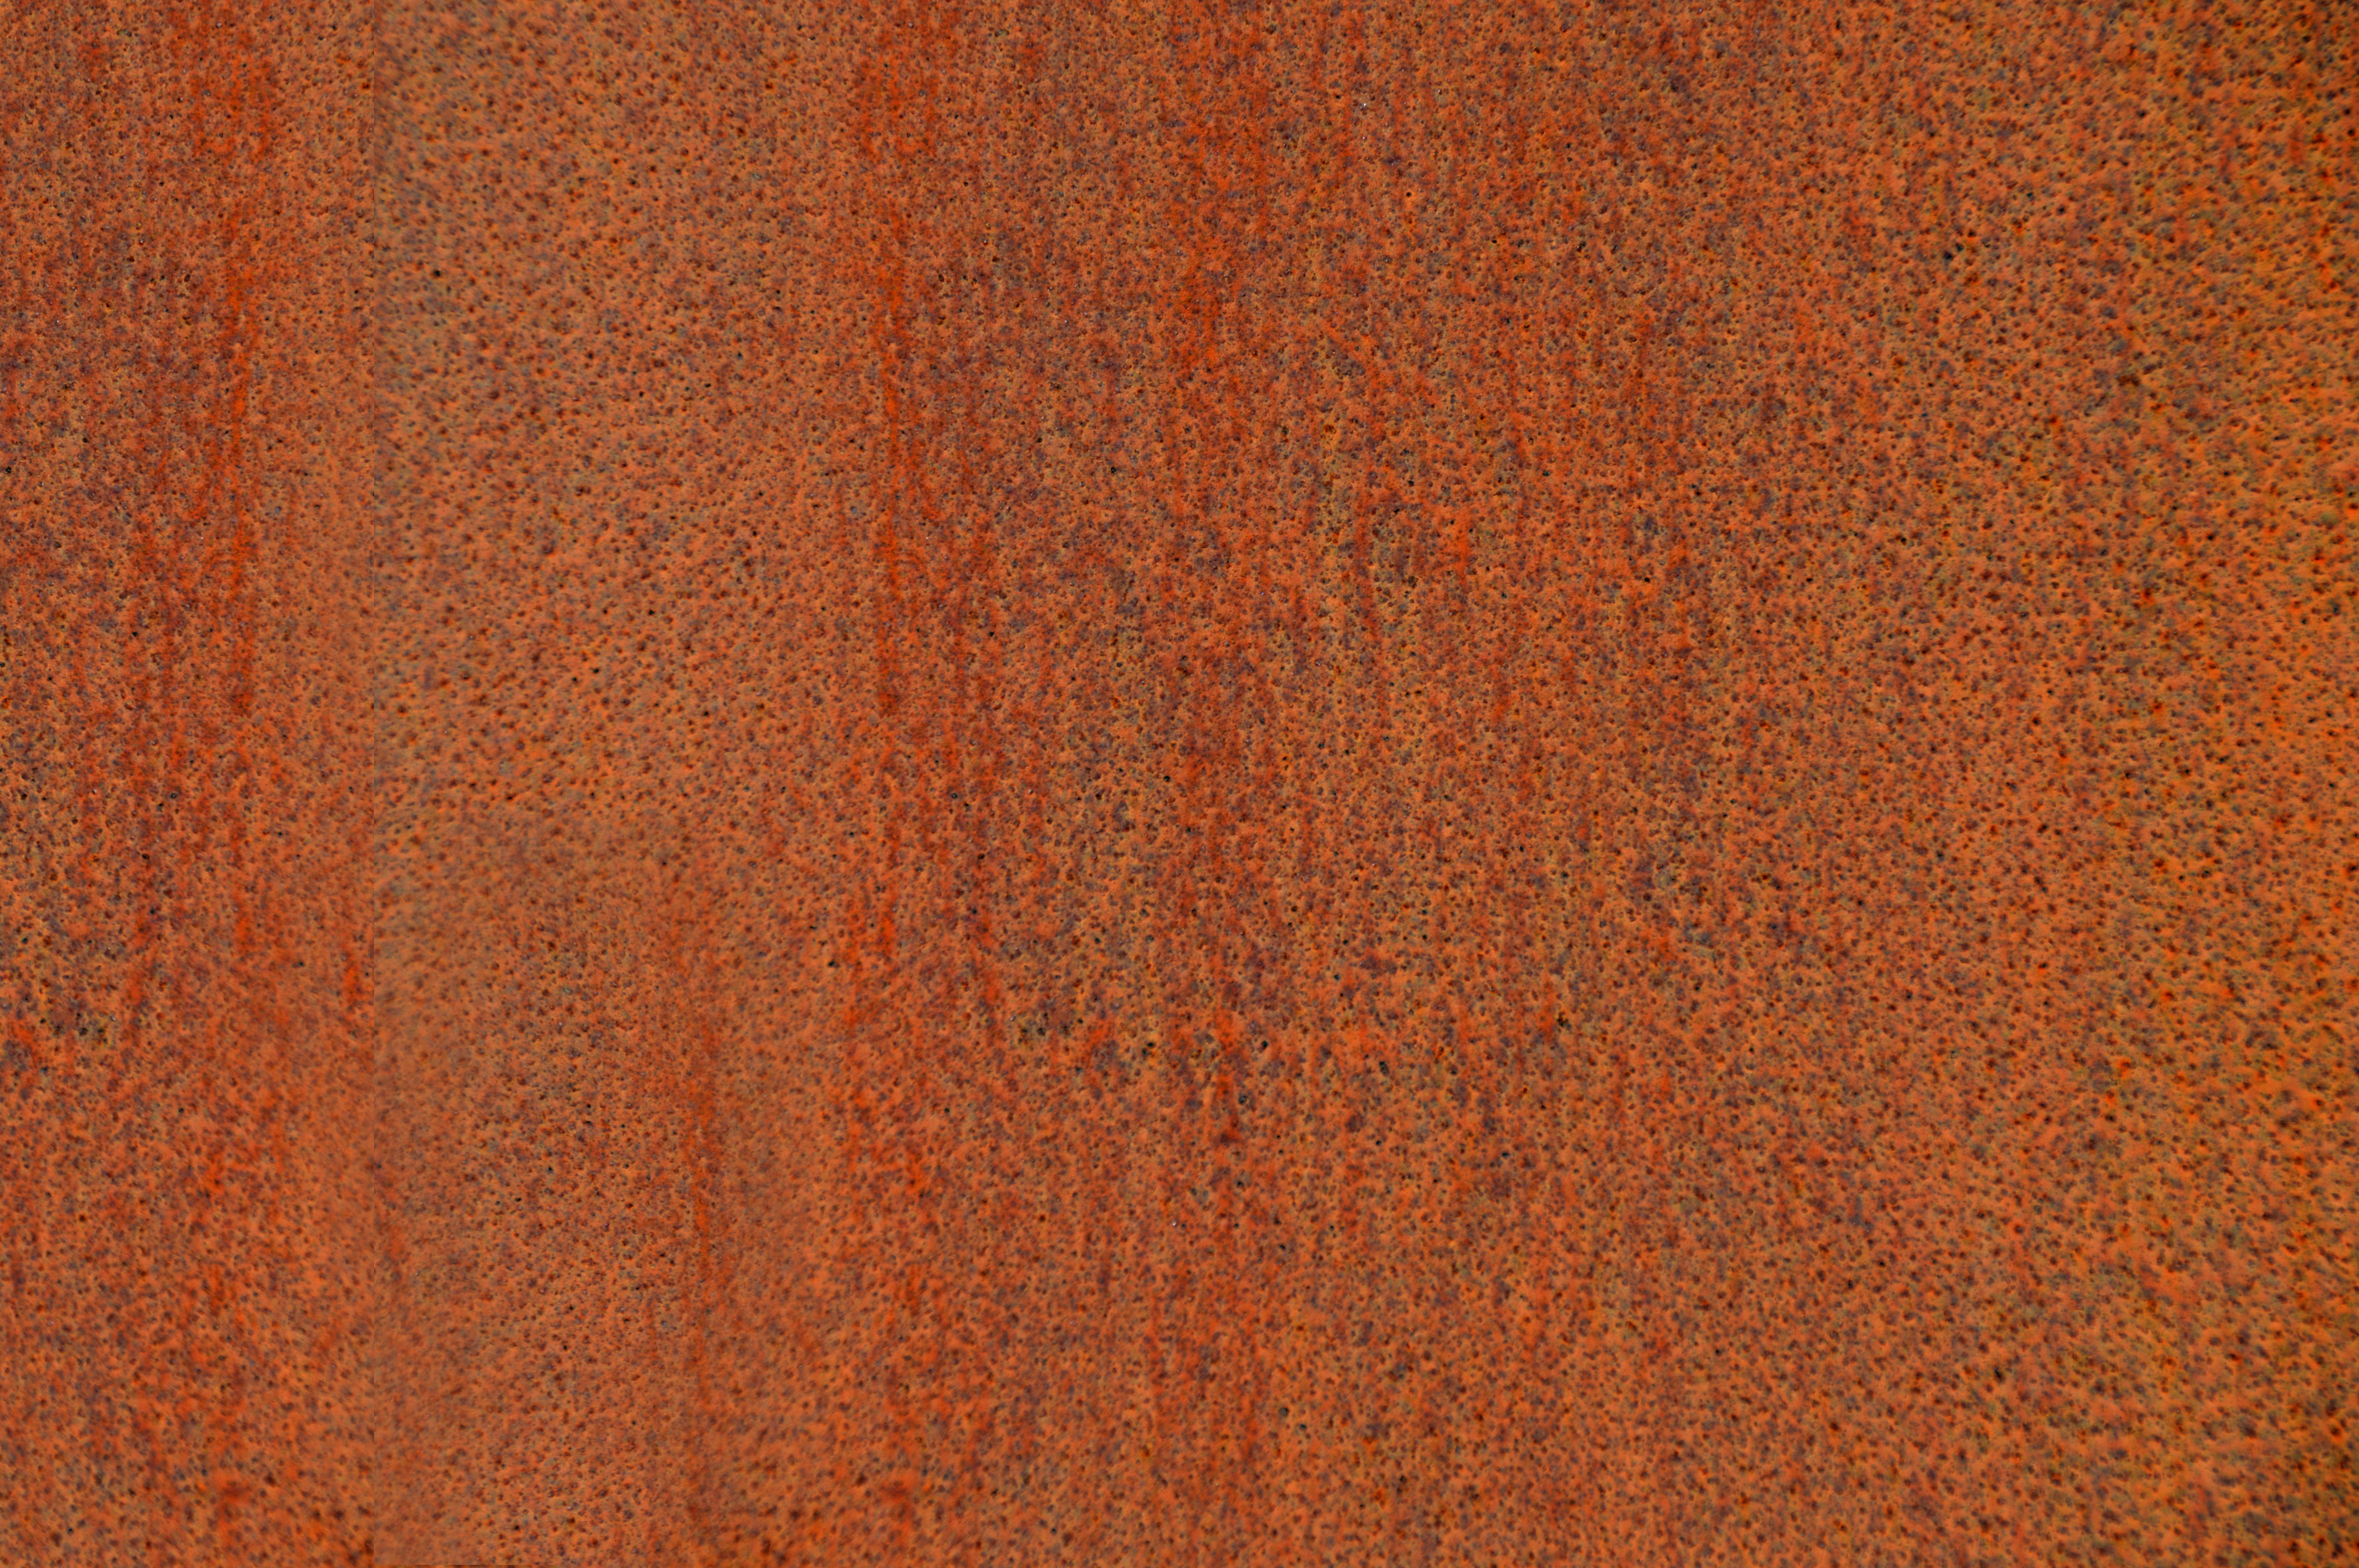
wood, technology, texture, floor, old, wall, asphalt, rust, decoration, metal, brown, soil, material, weathered, design, hardwood, rusty, graphic, rusted, iron, scrap, stainless, material collection, flooring, wood flooring, laminate flooring, wood stain